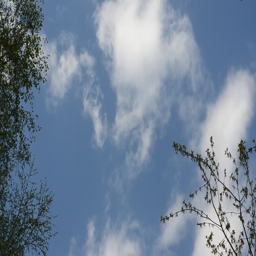
clouds run across the sky amid the branches of trees